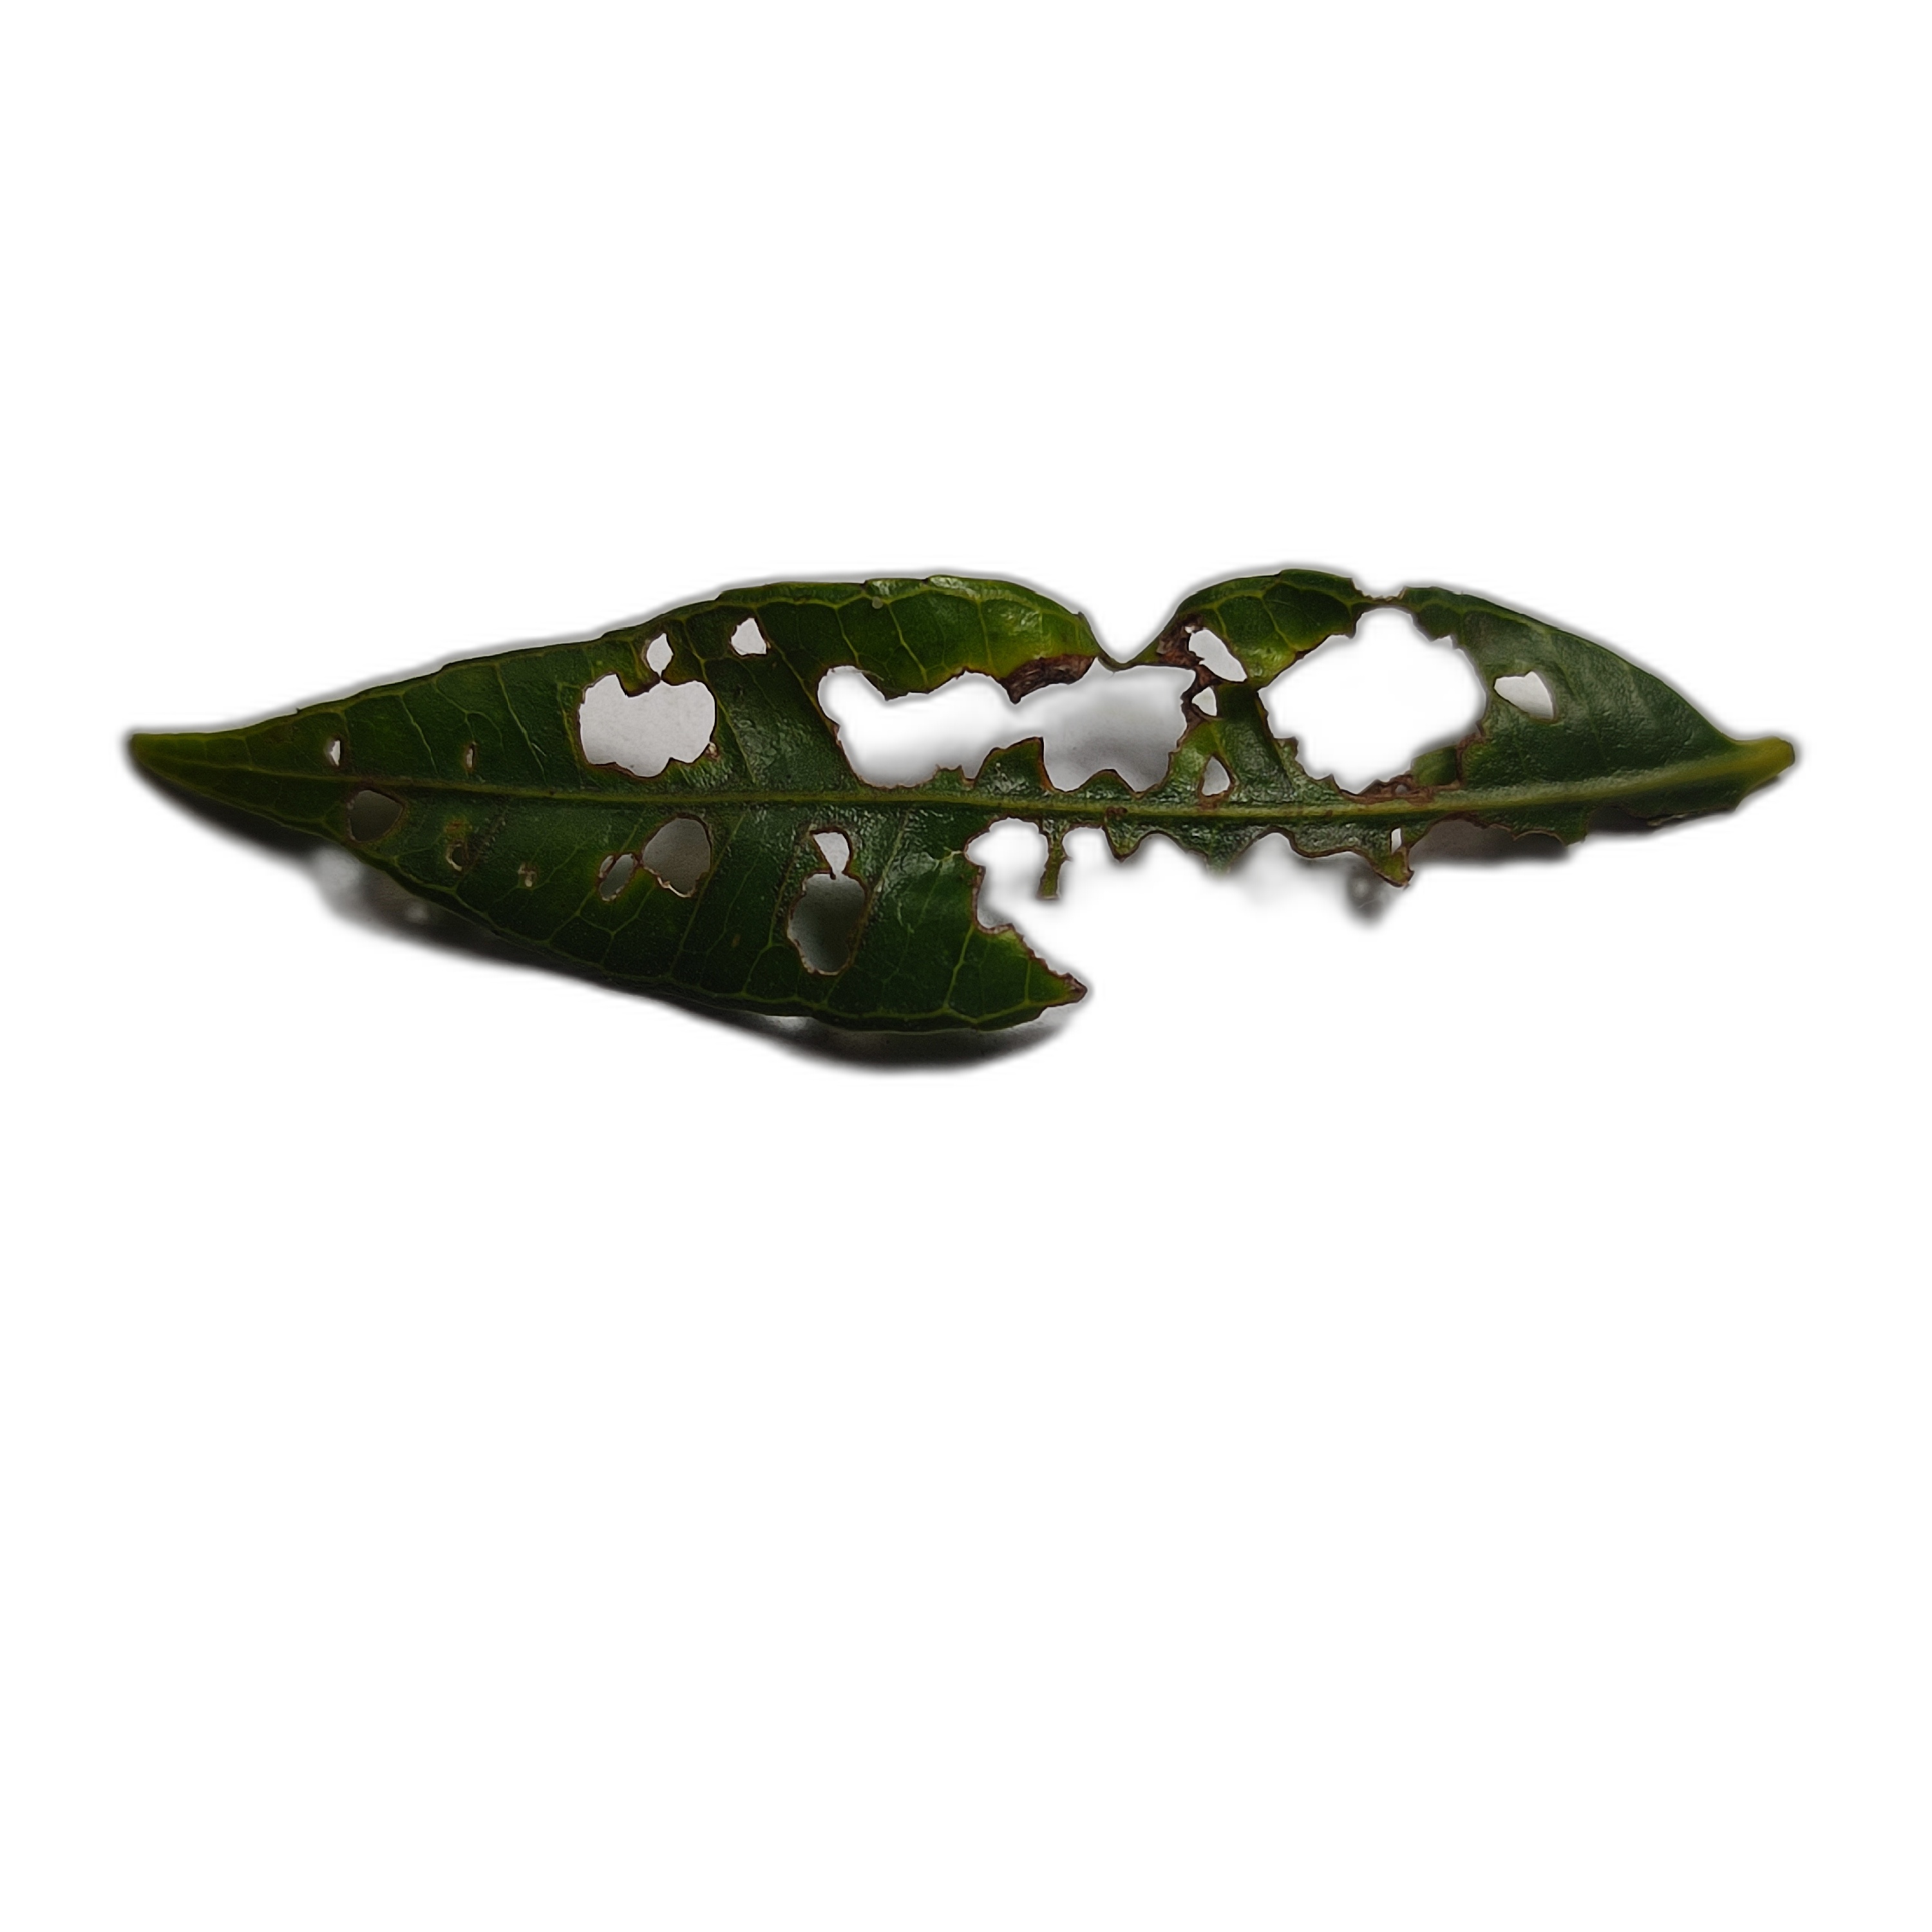
Label: not_healthy